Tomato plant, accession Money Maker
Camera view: horizontal (90 deg, fisheye); turntable rotation: 120 degrees
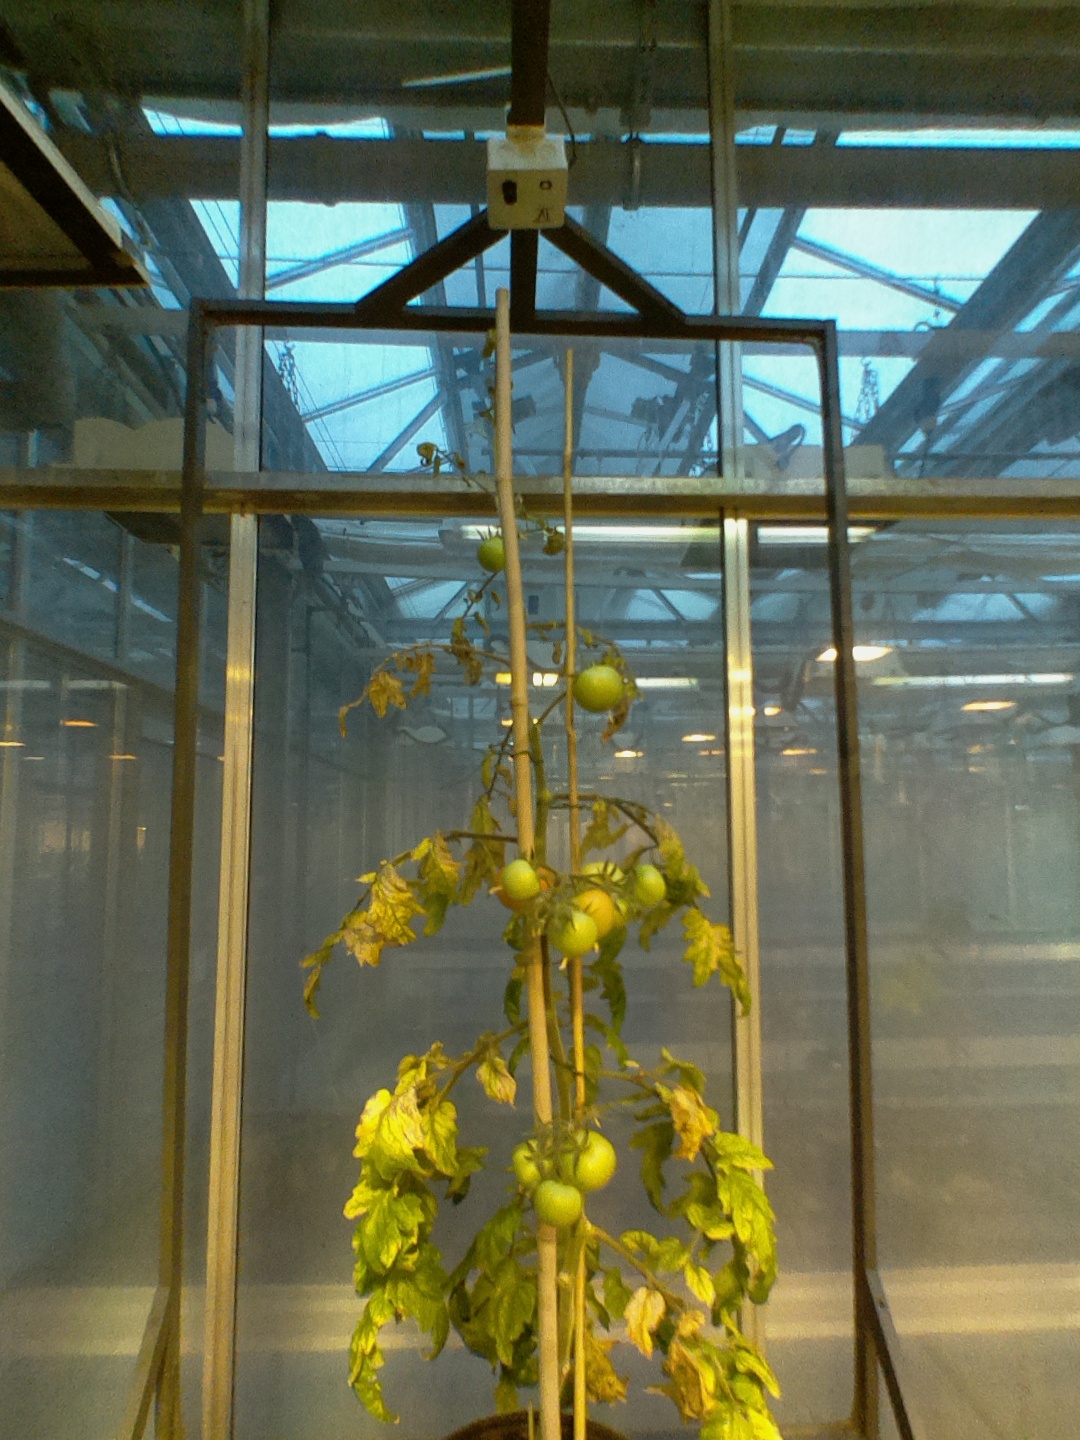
BBCH growth stage 80: fruits start showing typical ripe color (orange -> red)